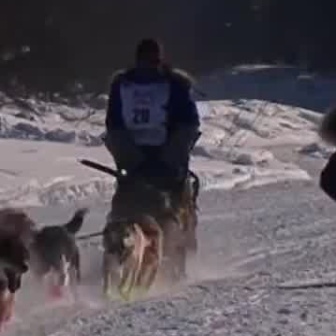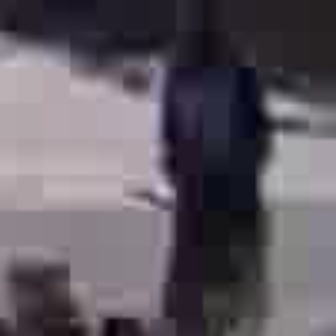
  Please identify the target specified by the bounding box [73,157,198,281] in the first image and locate it in the second image. Return the coordinates in [x_min,y_min,x_max,y_max] format.
Answer: [121,181,268,328]